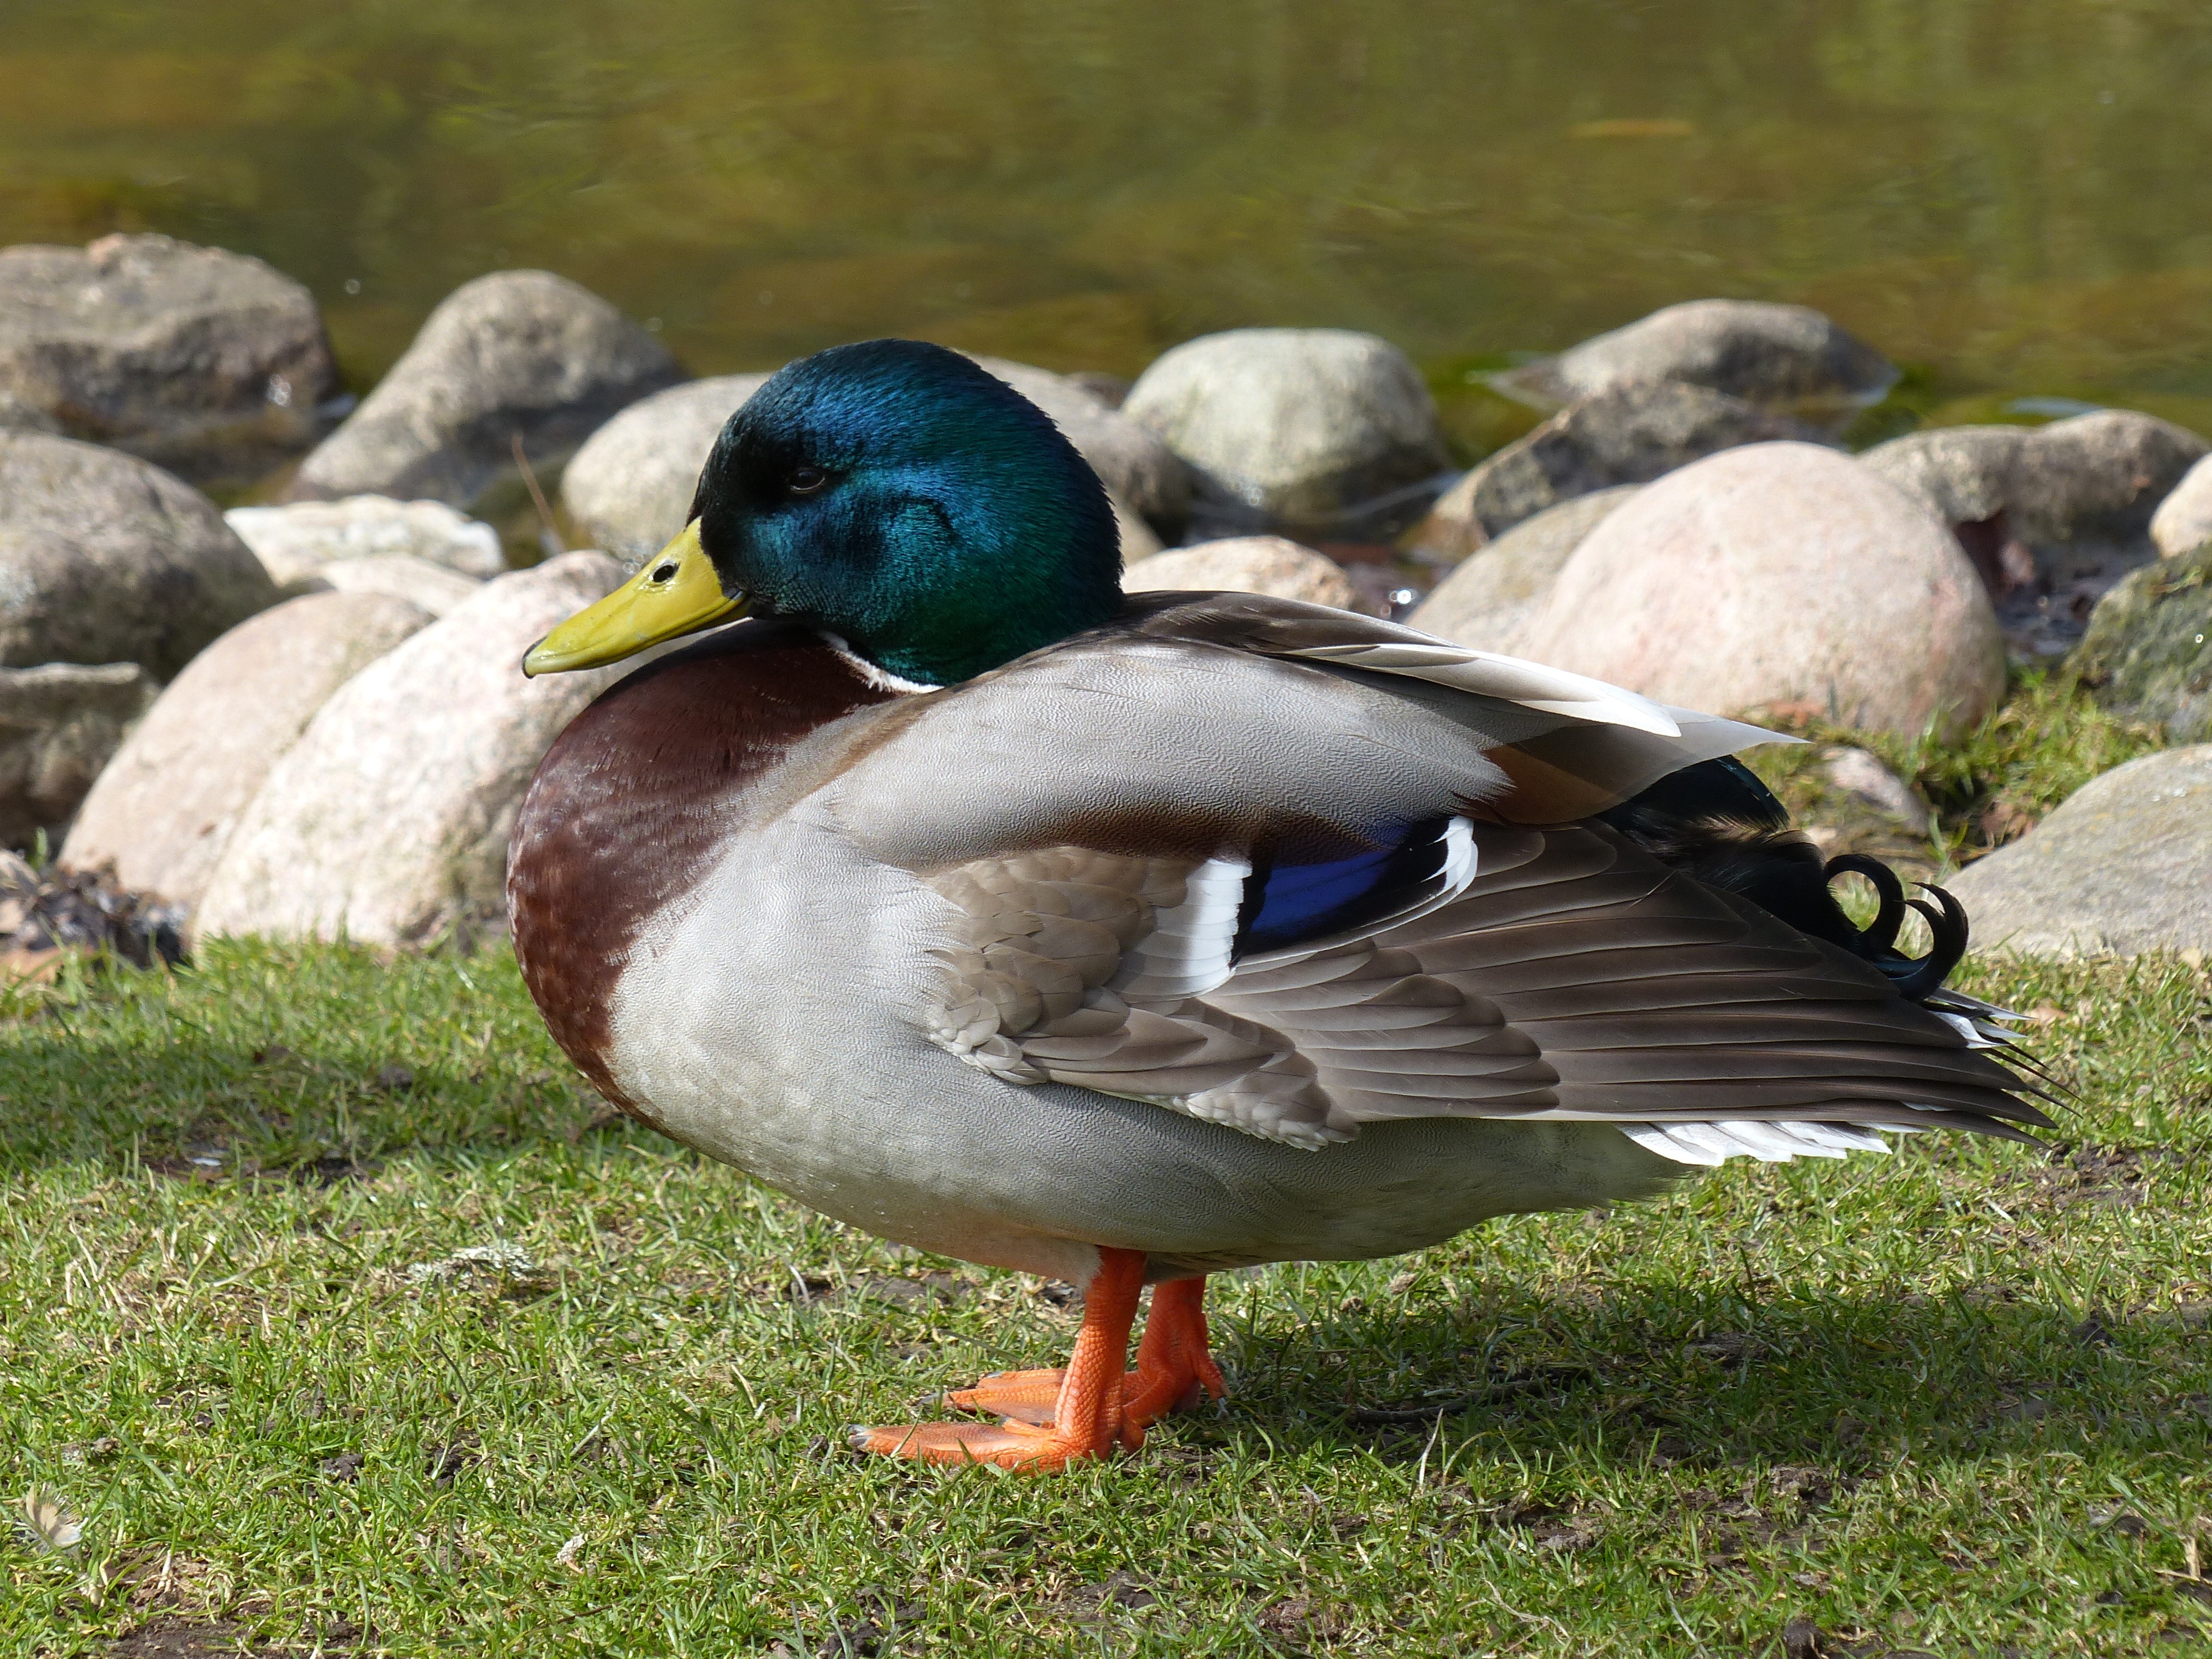
water, bird, wildlife, beak, park, fauna, poultry, stones, colors, duck, vertebrate, waterfowl, and, water bird, mallard, canard, grass was, ducks geese and swans